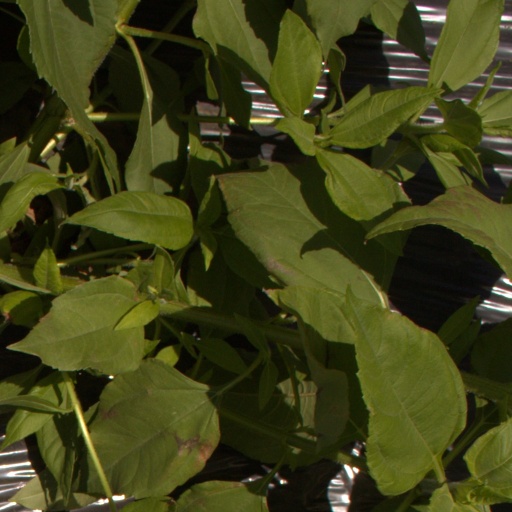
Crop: Jerusalem artichoke